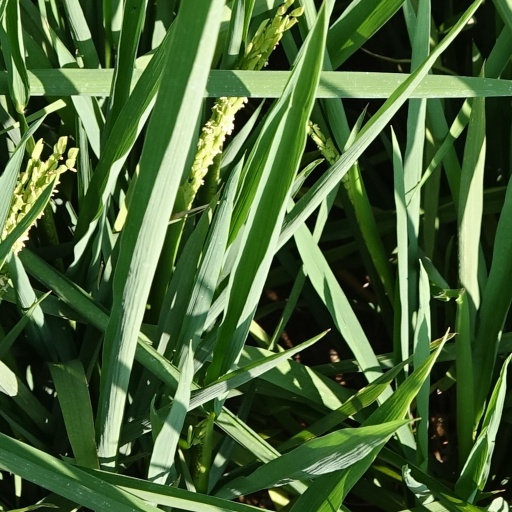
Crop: rice